Golf at the 2016 Summer Olympics

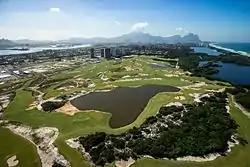
The golf course as of December 2015. The surrounding Reserva de Marapendi seen in the foreground and at right.

The new Olympic golf course was built at the Reserva de Marapendi in the Barra da Tijuca zone. Hanse Golf Course Design was chosen from eight contenders to build the course. Founder and President Gil Hanse reacted to the news in saying: "I'm excited that the selection panel felt that our efforts were the ones that best matched the criteria set by organisers." They have signed up with World Golf Hall of Famer Amy Alcott to work on the project.